Juancho E. Yrausquin Airport

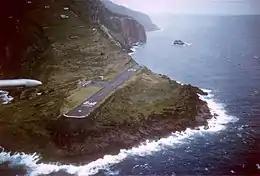
The airport in 1997

The idea of building an airport on Saba is credited to Remy de Haenen, who brought the idea to the Saba Economic Council along with a contractor named Jacques Deldevert. De Haenen had previously made several landings of a Vought-Sikorsky OS2U seaplane off Fort Bay harbor as early as 1946. After surveying the island by air, de Haenen suggested then-privately owned Flat Point as the site for the airport. The land was cleared and graded in only a couple of weeks. De Haenen made the first landing of an aircraft on the island of Saba on 9 February 1959, with nearly the entire population of the island in attendance.